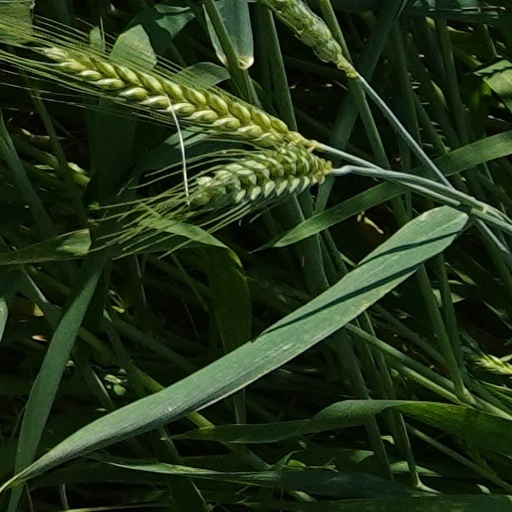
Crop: wheat